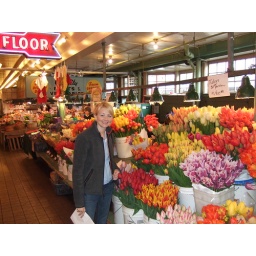
A dozen tulips were only $10.00. If I lived in Seattle I would have fresh flowers in my house every week!